Sir Charles Knowles, 4th Baronet

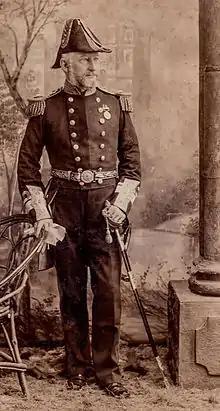
Vice-Admiral Sir Charles G F Knowles

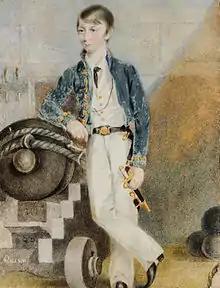
Charles G F Knowles as Midshipman on HMS Queen

Vice-Admiral Sir Charles George Frederick Knowles, 4th Baronet (14 March 1832 – 3 March 1917) was an officer of the Royal Navy, who saw service during the Second Burmese War and was in command of the Niger expedition and quelling uprising at Santa Cruz, eventually rising to the rank of vice-admiral.